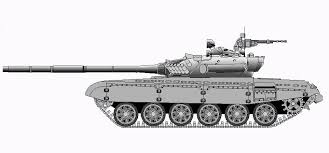
Label: Tank